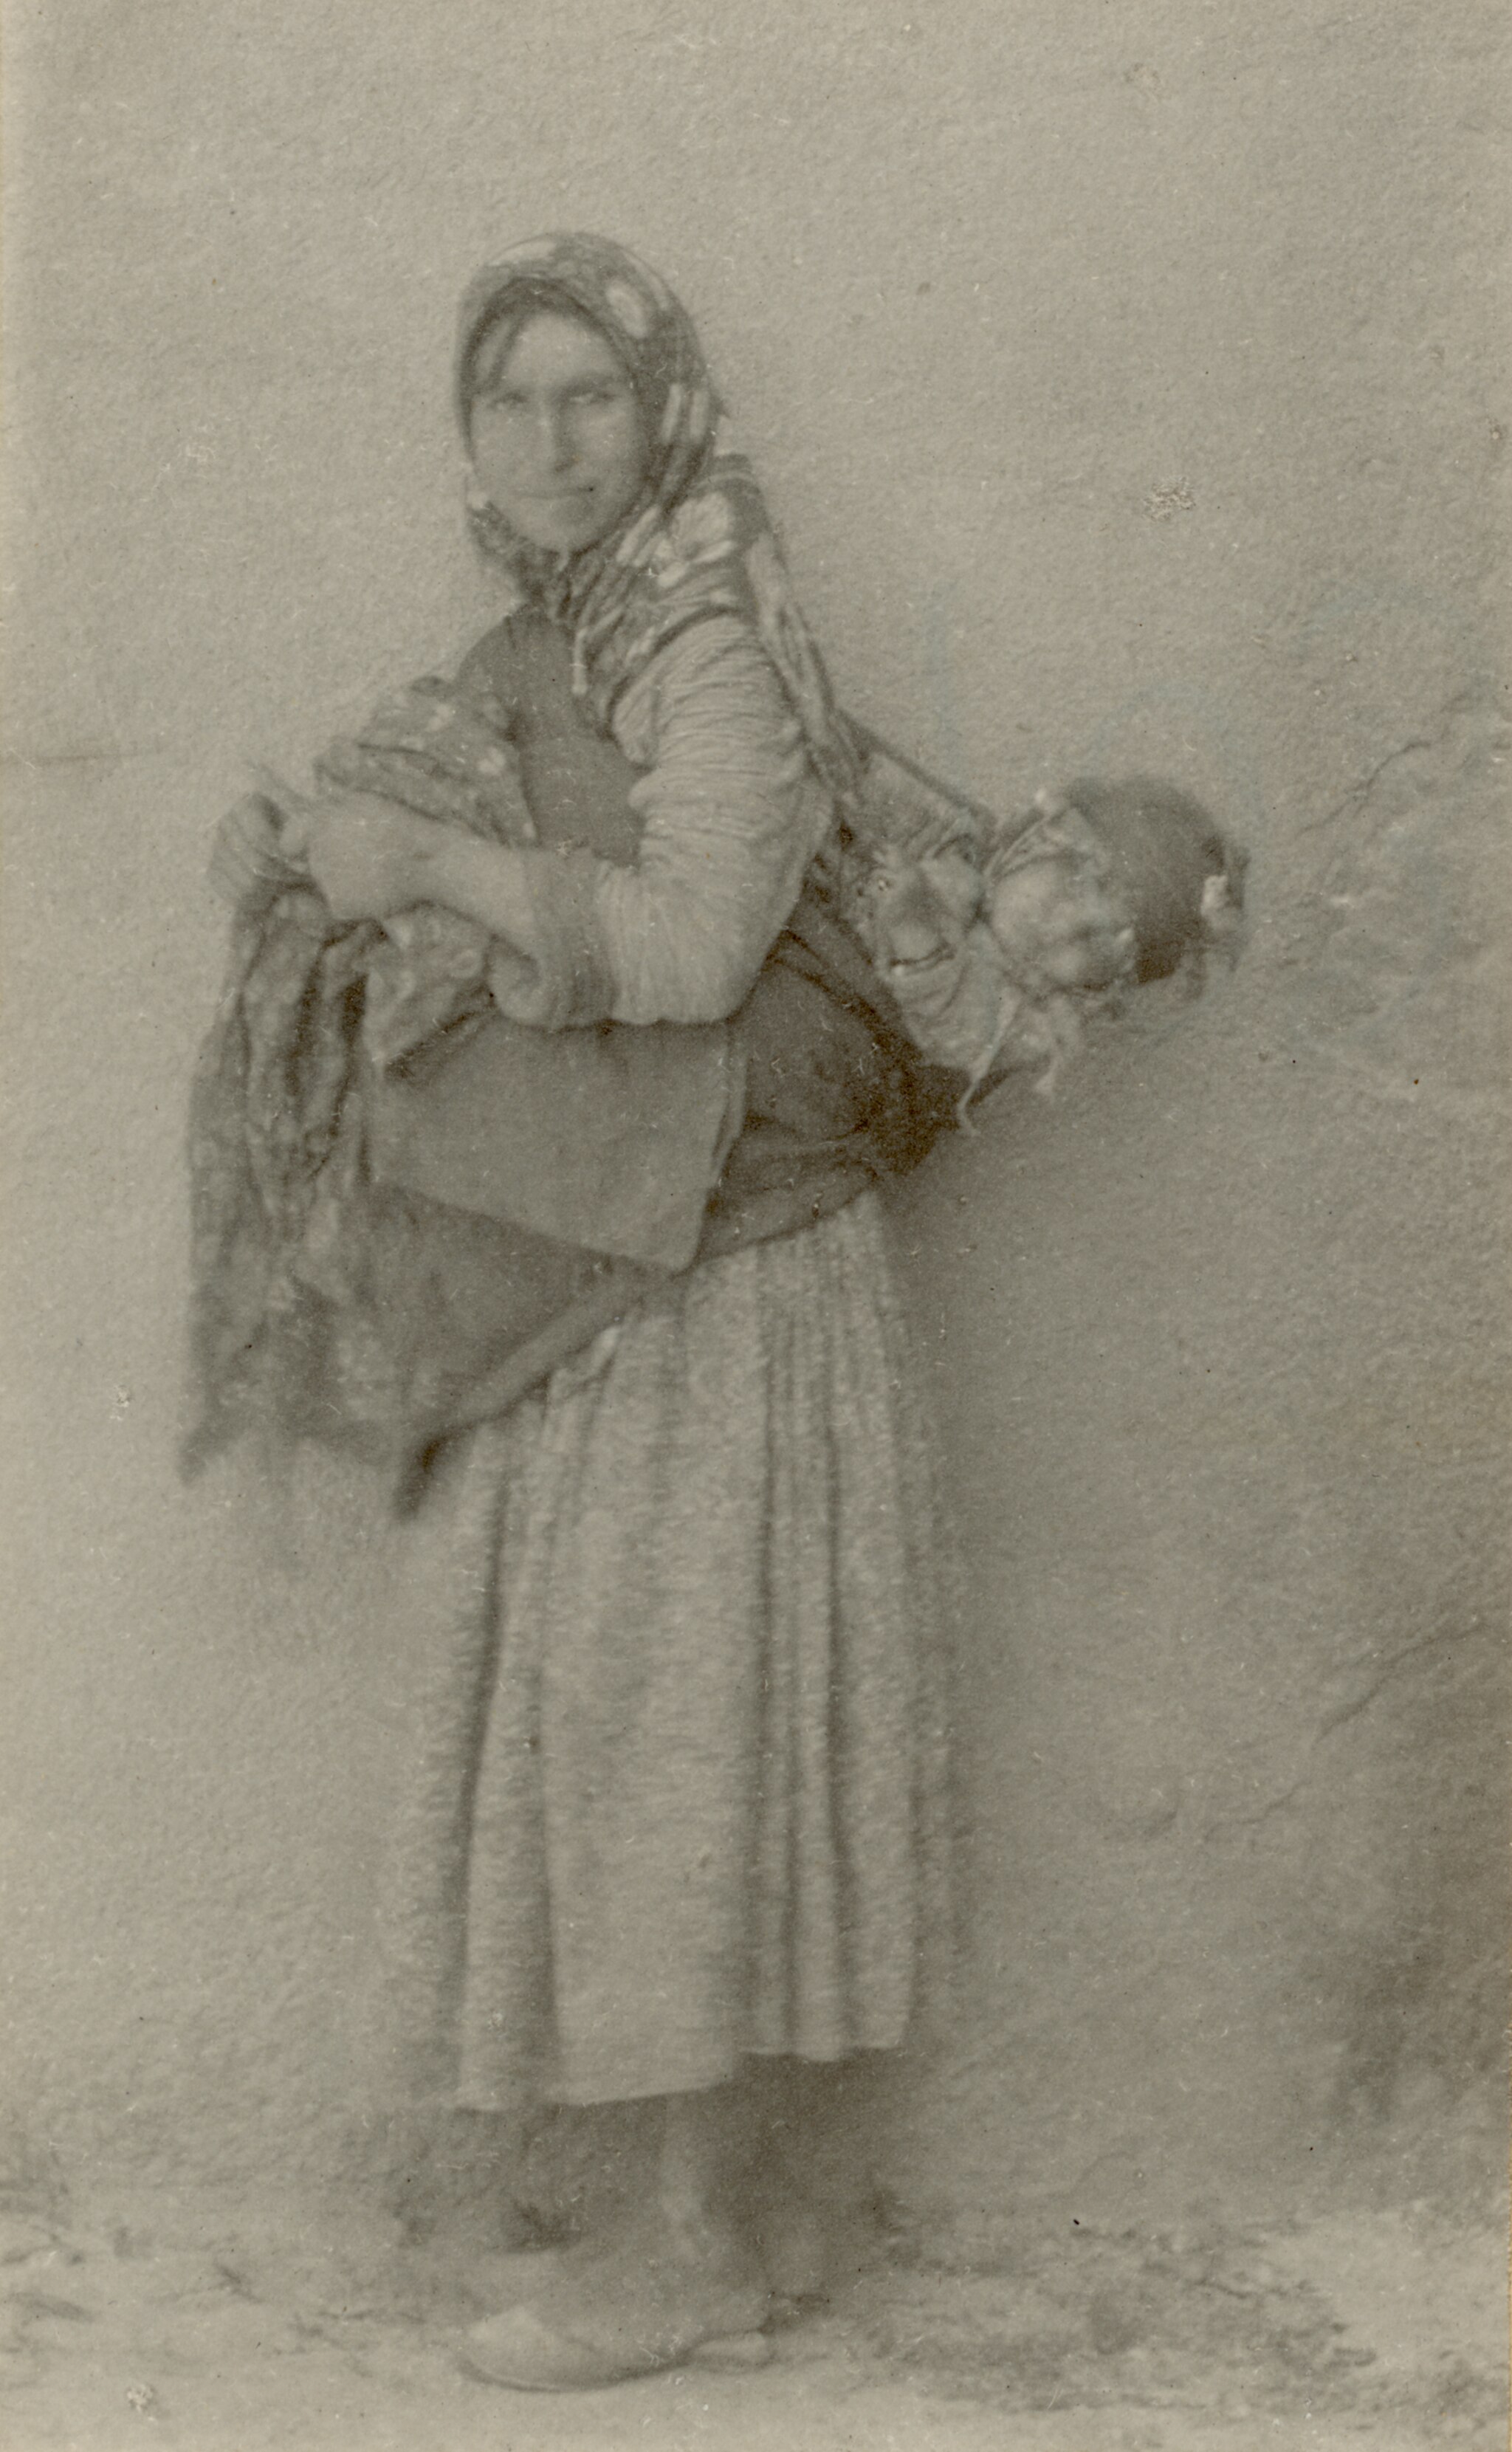
Title: KITLV A682 - Nomadenvrouw van de Kashkaï Iliat-stam bij de ruïnes van Persepolis in Iran, KITLV 81877
Description: Title: Nomadenvrouw van de Kashkaï Iliat-stam bij de ruïnes van Persepolis in Iran Author/creator: Thomson, J. Shelfmark: KITLV 81877 Subject (topical): Arabs Children Dry Regions Iranian Nomads Women Subject (geographic): Iran Note: Oud albumnr K 39 en 3/3. Language: No linguistic content Country: No place, unknown, or undetermined Published: 1891. Persistent URL: http://hdl.handle.net/1887.1/item:768793 Extent: Digital image Part of Title: KITLV A682 Persistent URL: http://hdl.handle.net/1887.1/item:886201
Date: Unknown date
Categories: People of Persepolis, Qashqai people, Unknown date, Creative Commons Attribution 4.0 missing SDC copyright license, People of Iran in the 1890s, Photographs of Iran in Leiden University Library